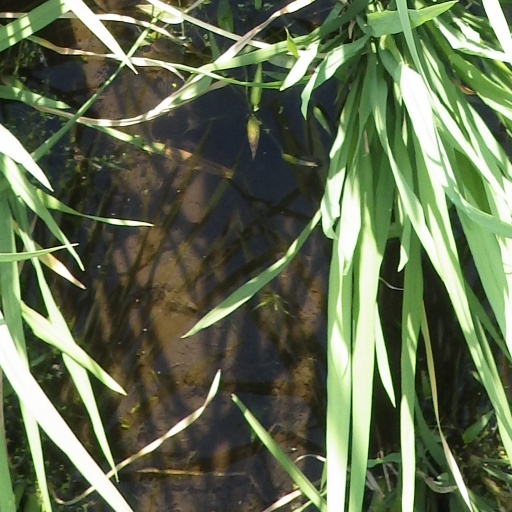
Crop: rice